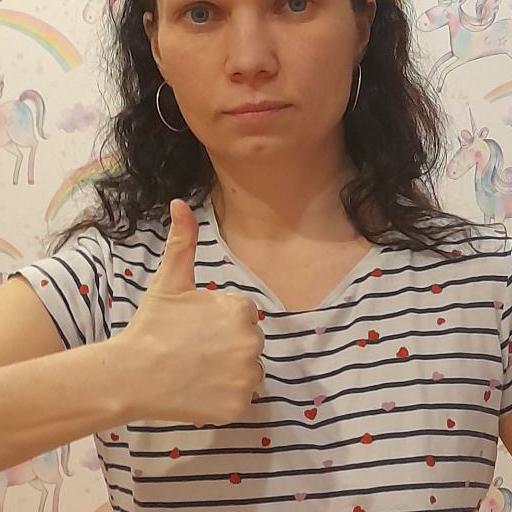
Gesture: like